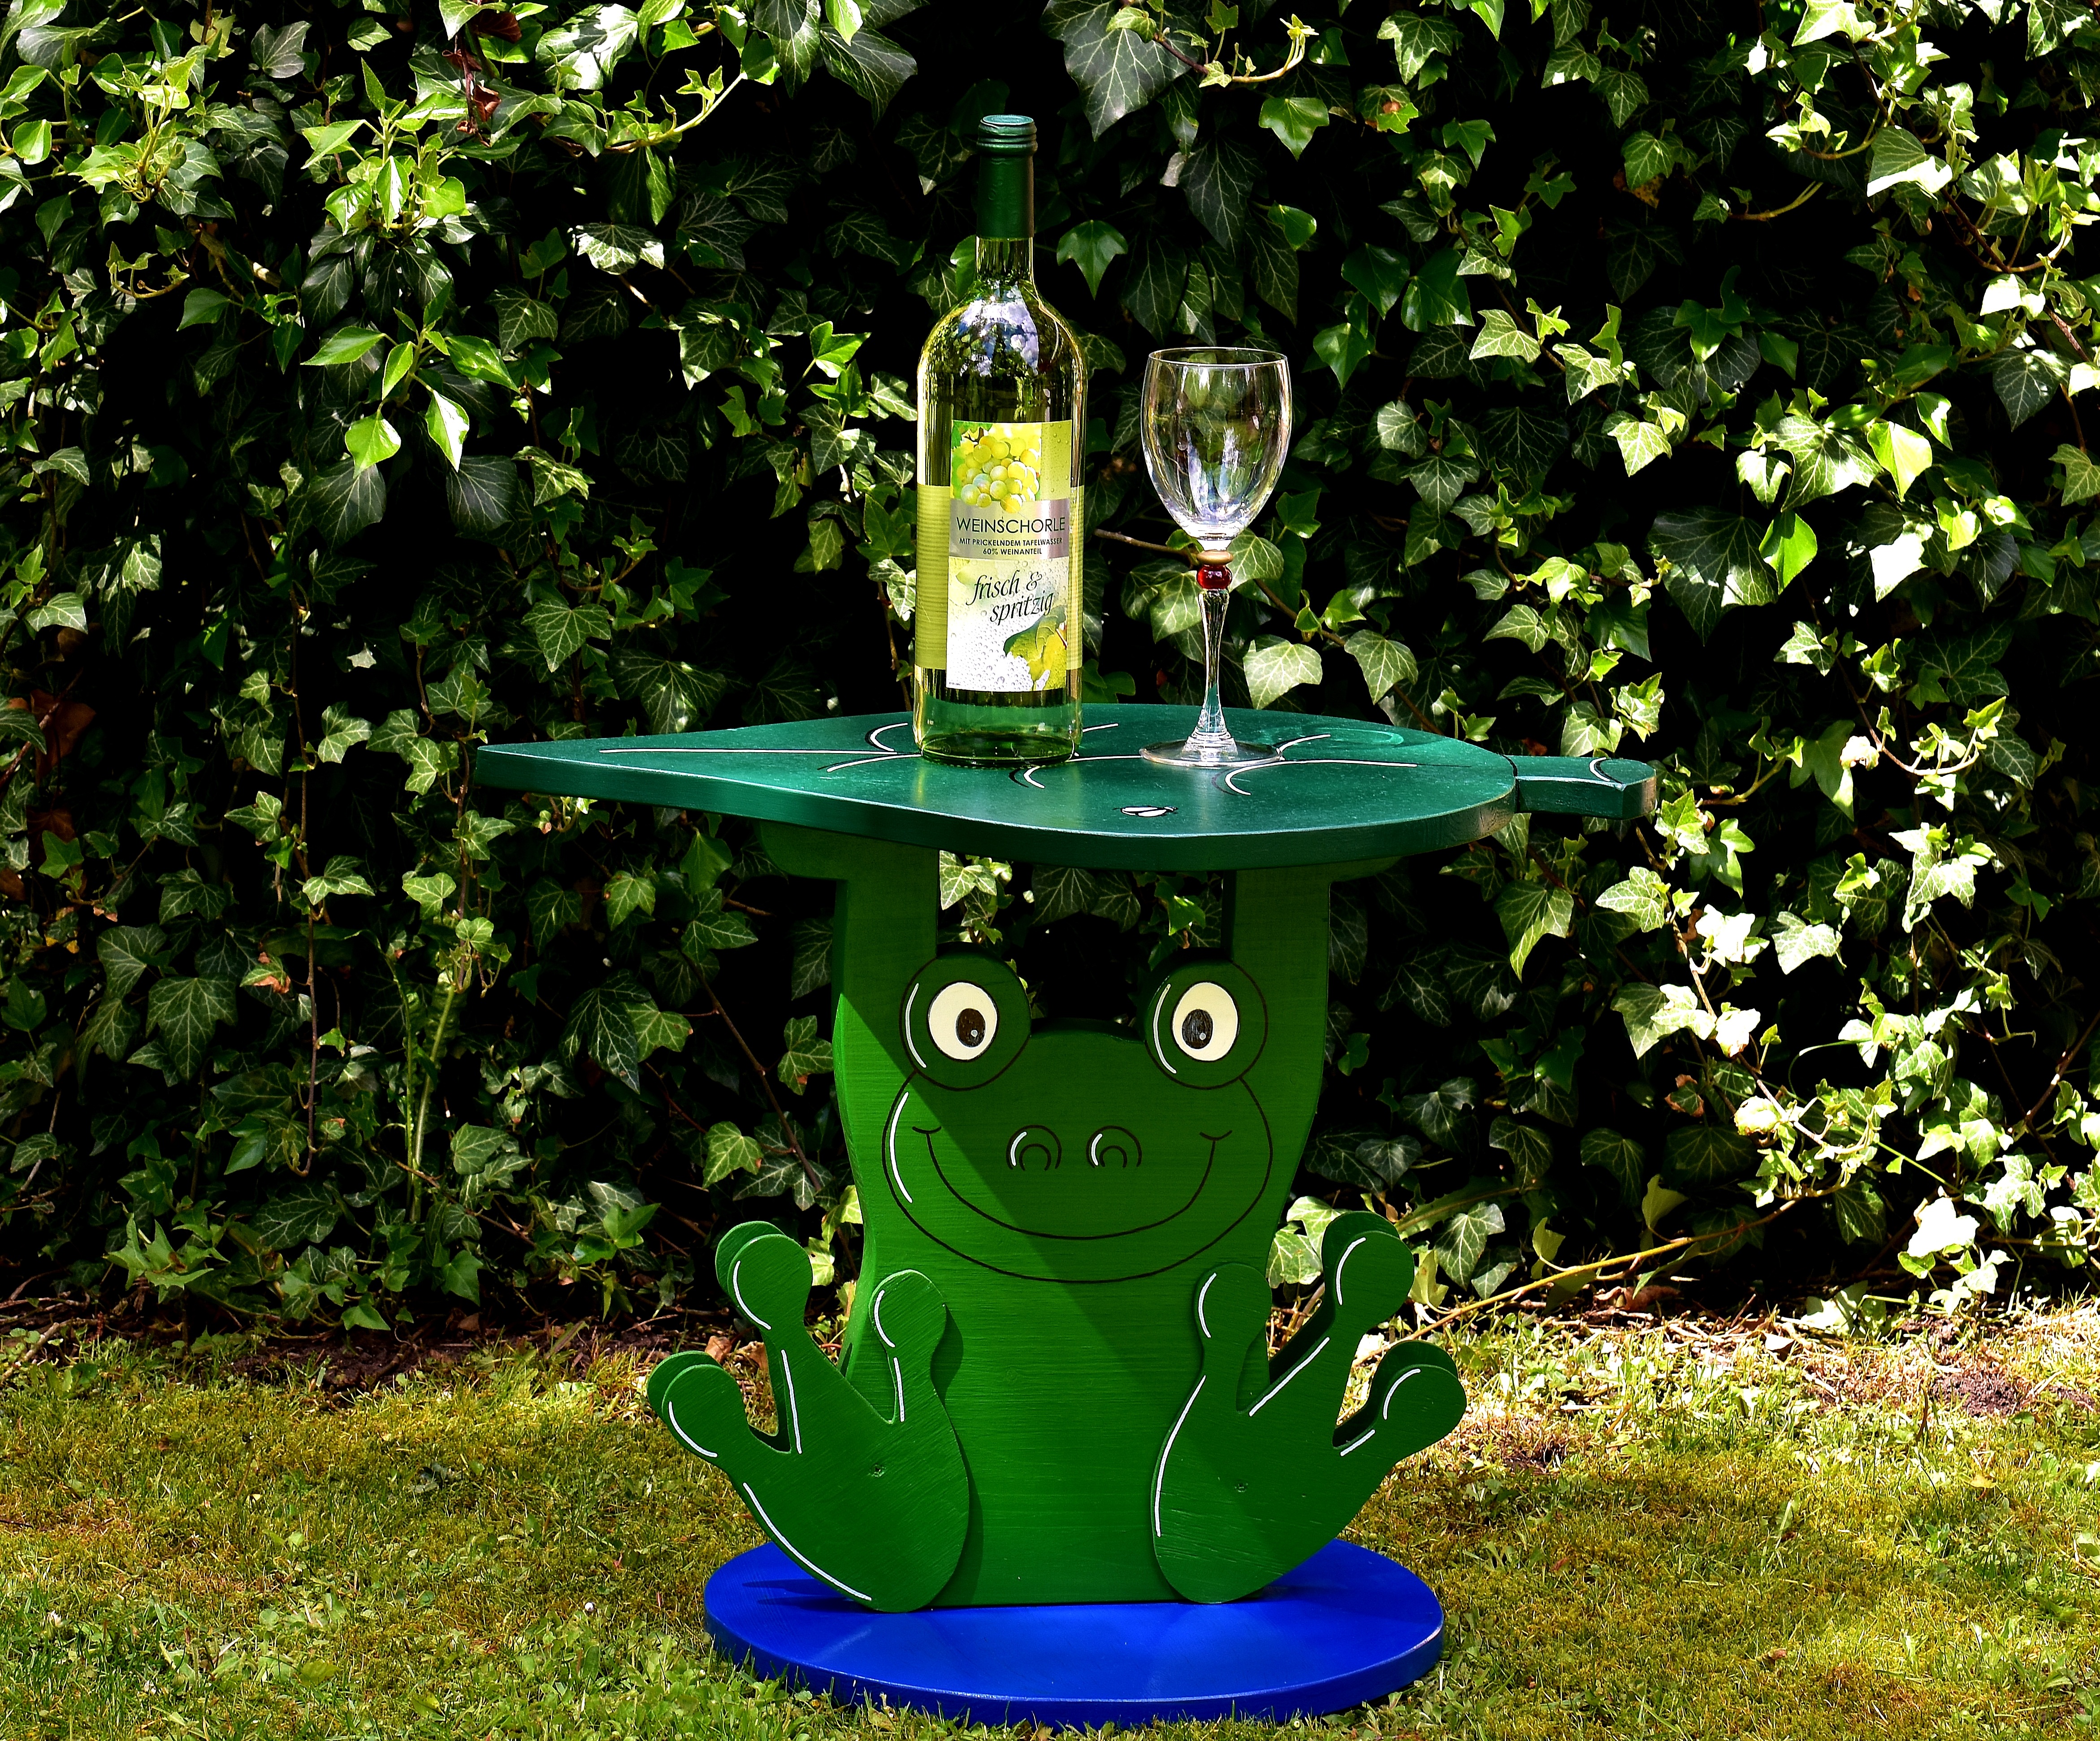
wood, wine, lawn, tool, green, backyard, frog, garden, wine bottle, wine glass, yard, water feature, beverages, bird feeder, hand labor, side table, hand painted, man made object